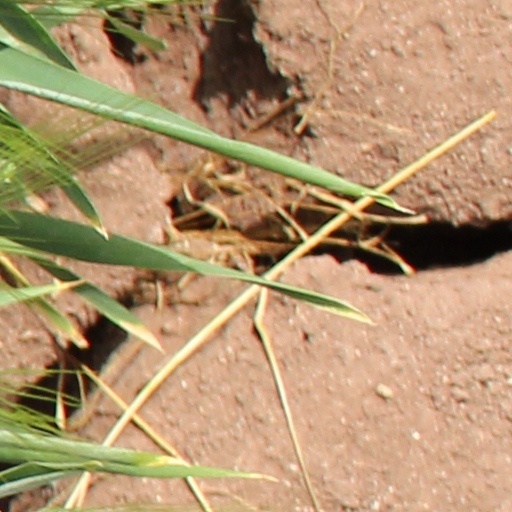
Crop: wheat